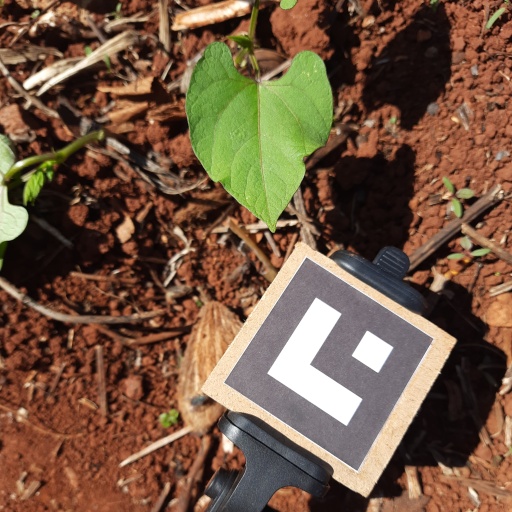
Observations: wavy surface, no eating holes, under sunlight